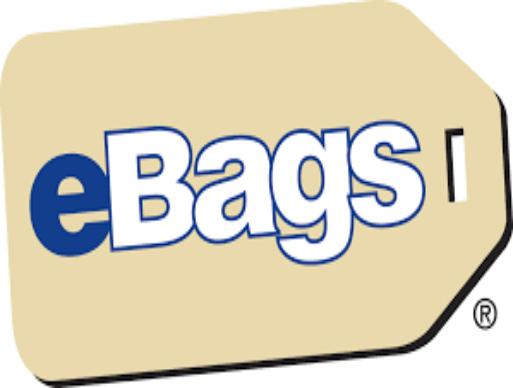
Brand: eBags
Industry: Clothes